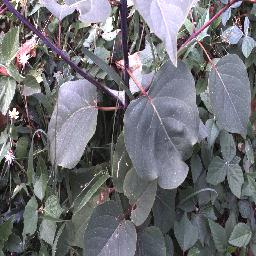
Label: negative